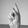
ASL letter: K